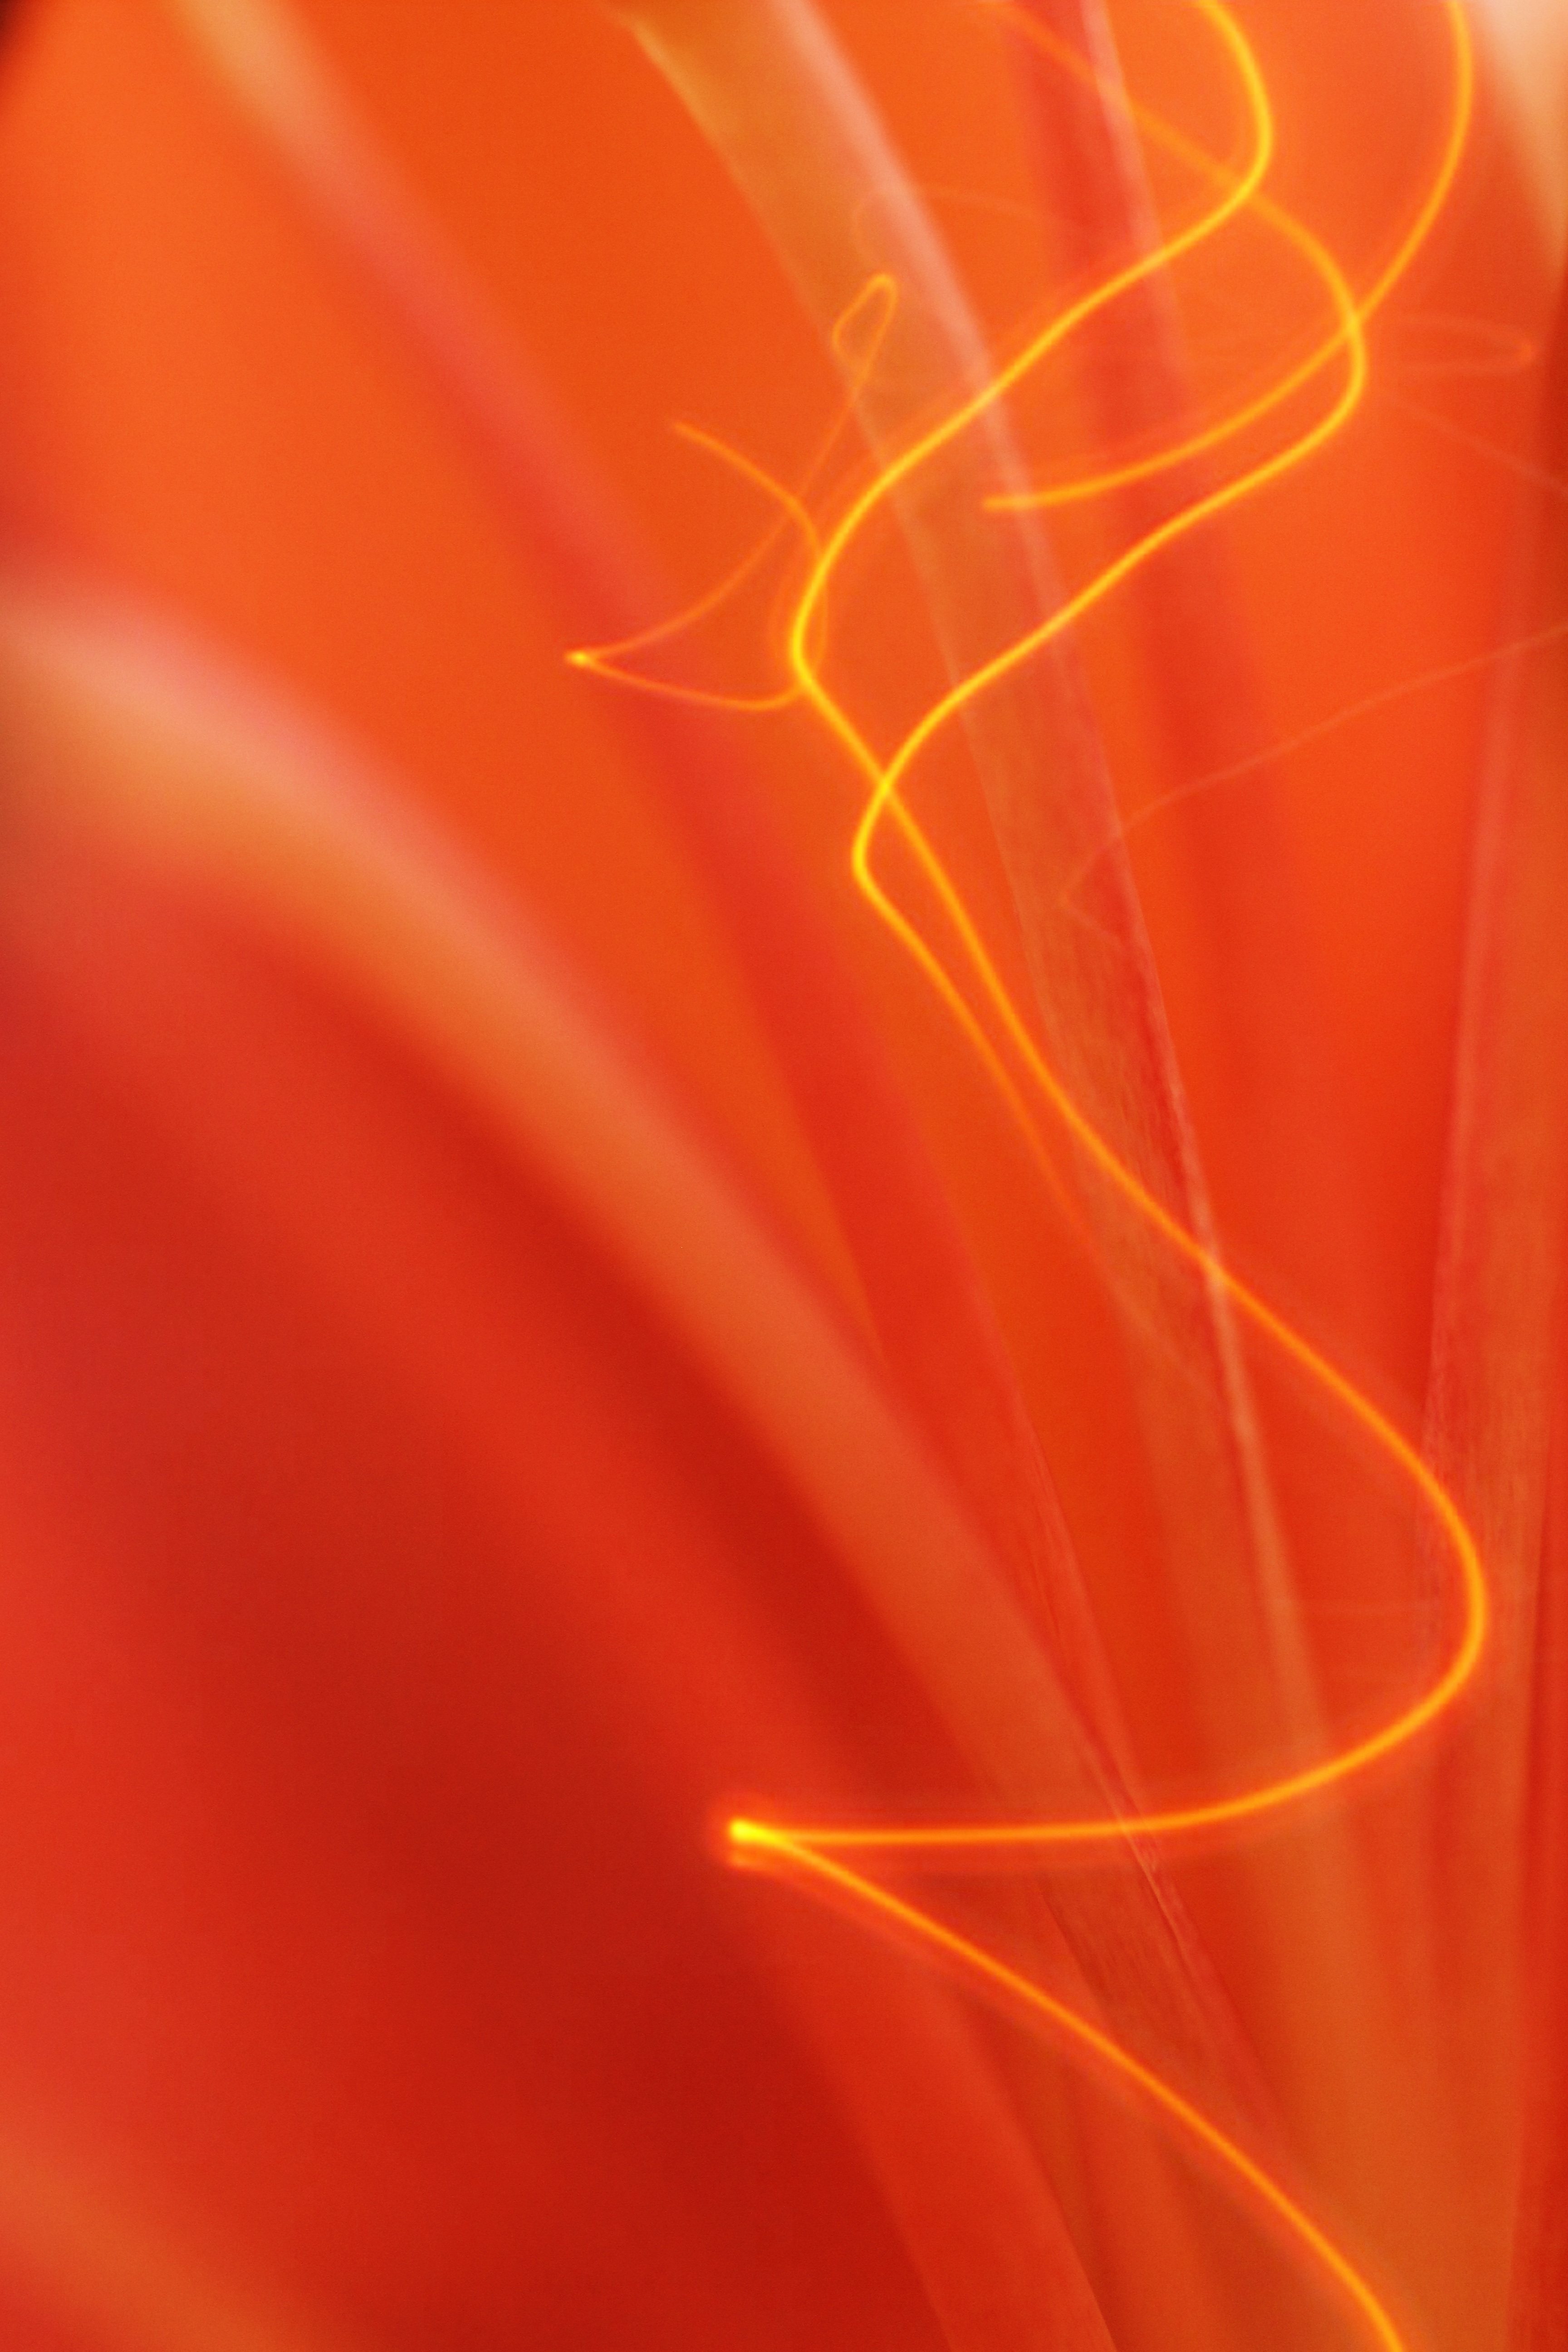
nature, light, sunlight, leaf, flower, petal, atmosphere, orange, line, red, color, flame, yellow, heat, circle, energy, close up, macro photography, power supply, solar energy, computer wallpaper